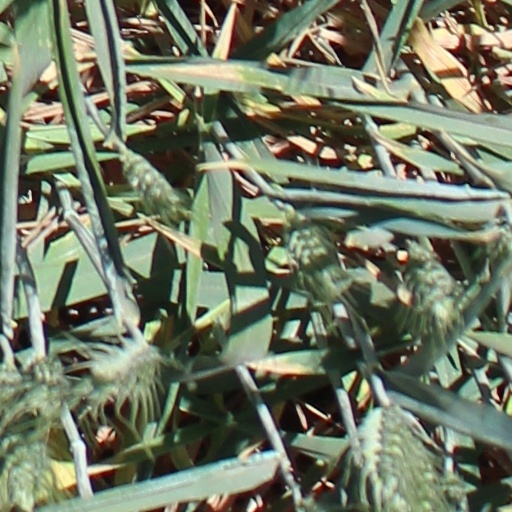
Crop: wheat